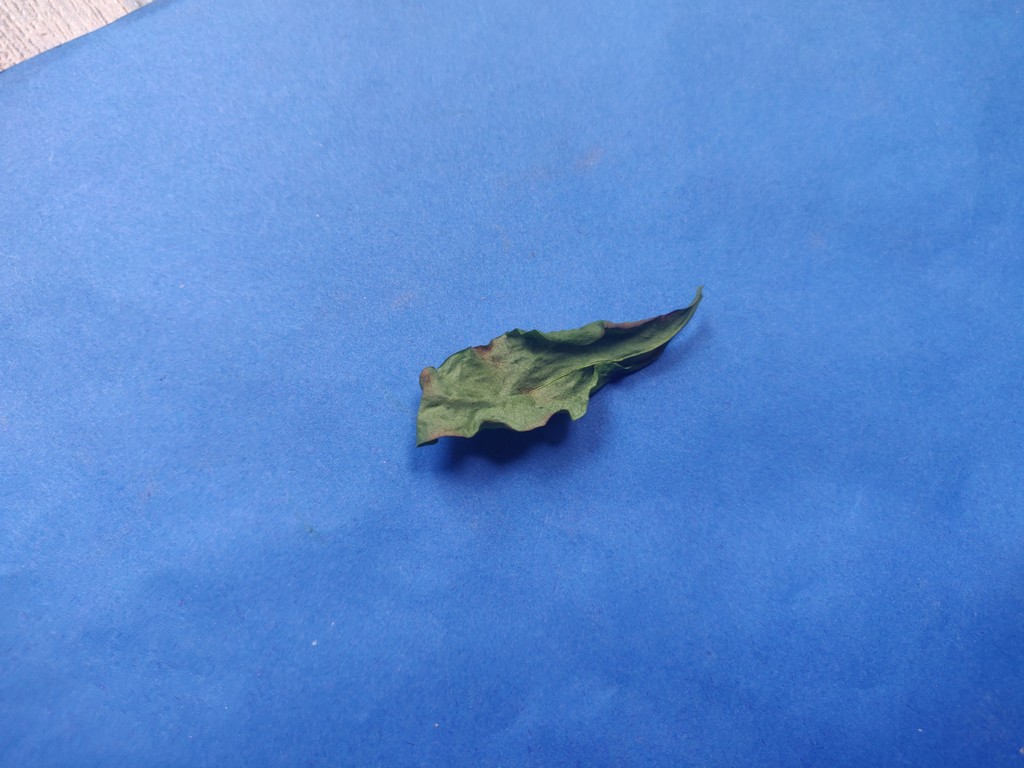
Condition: Dried
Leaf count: single
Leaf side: unknown